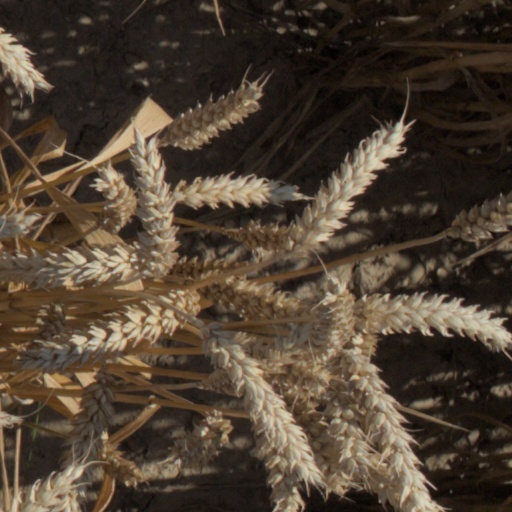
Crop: wheat